Bobby Meacham

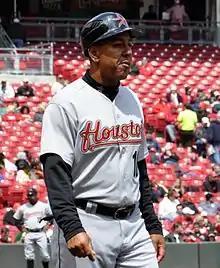
Meacham as Astros 1st base coach, 2011.

After retiring as an active player, Meacham began his coaching career in the Royals MiLB system. He proceeded to the Colorado Rockies organization, in , and the Pirates farm system, from to . Meacham was given his first managerial job in with the Rancho Cucamonga Quakes (Advanced A California League affiliate of the Anaheim Angels). He held that job through , and returned to the Rockies organization in as their Minor League roving infield instructor. The following season, Meacham received his first major league coaching job, when new Florida Marlins manager Joe Girardi named him third base coach, in .